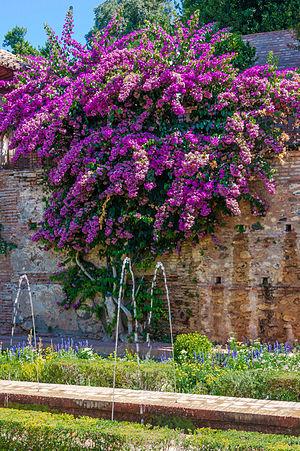
Bougainvillea (Bougainvillea spectabilis), ""Patio de la Acequia, Grenade, Espagne."